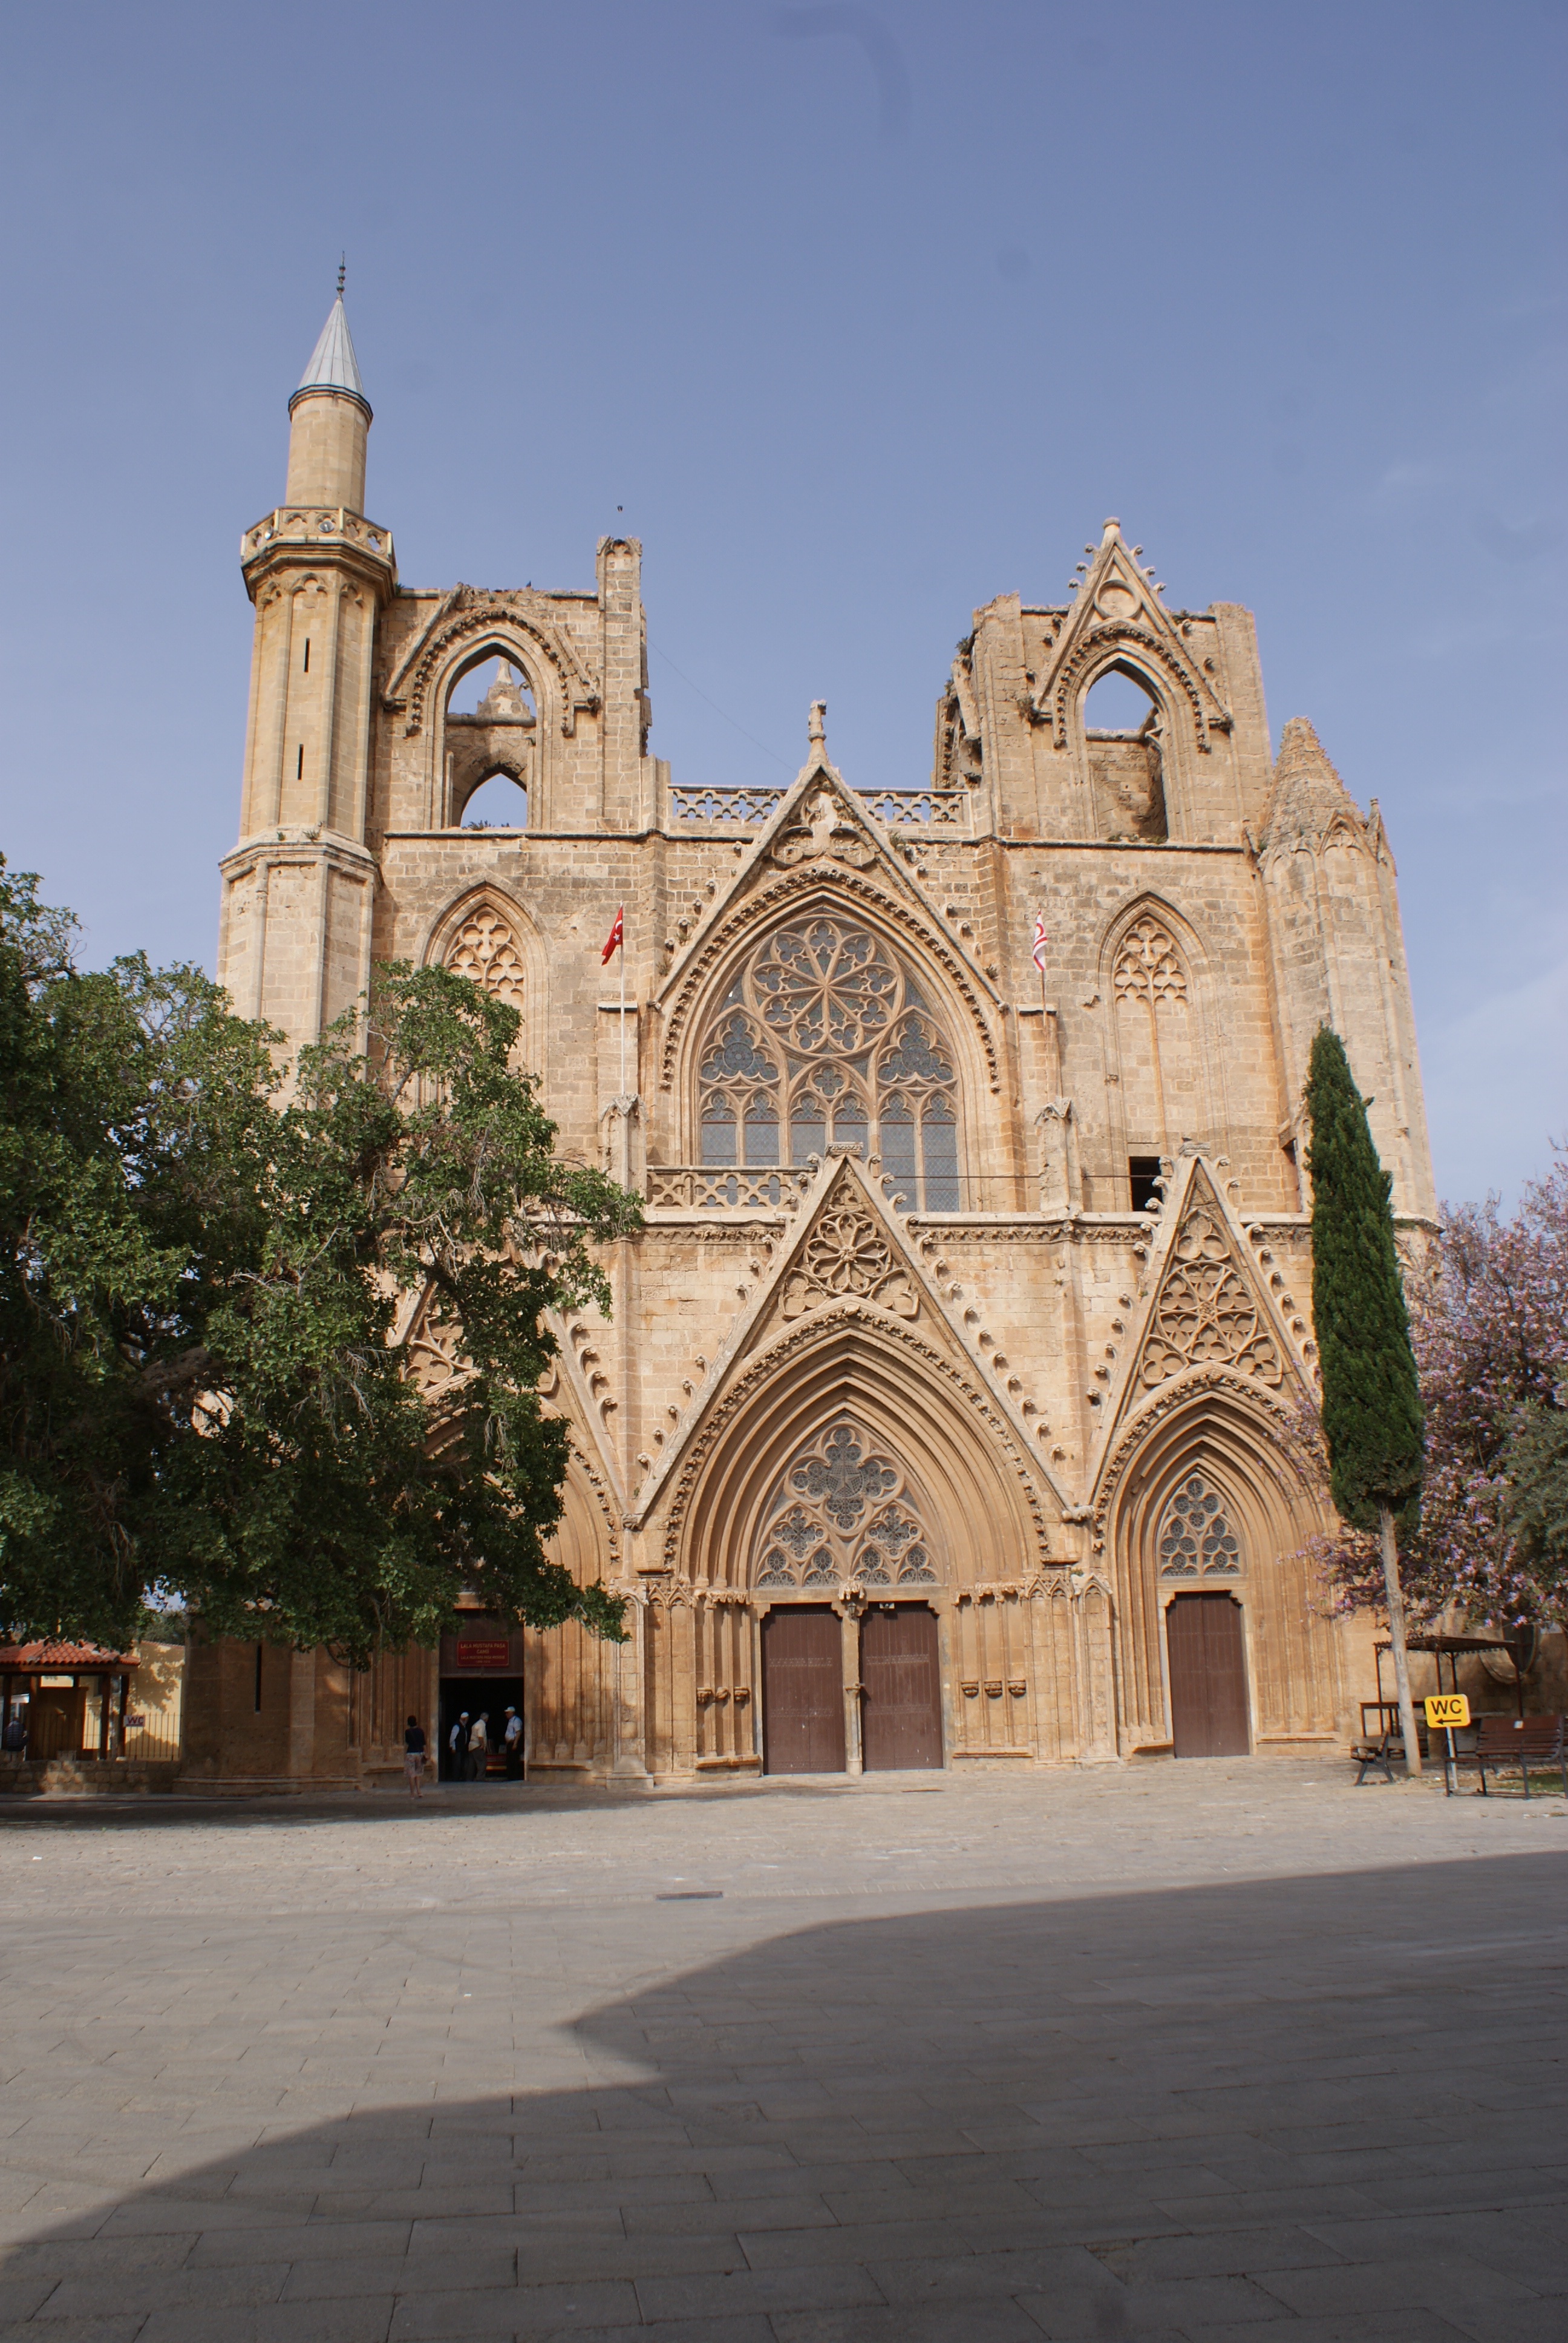
architecture, building, facade, church, cathedral, place of worship, monastery, synagogue, cyprus, cami, historic site, famagusta, byzantine architecture, spanish missions in california